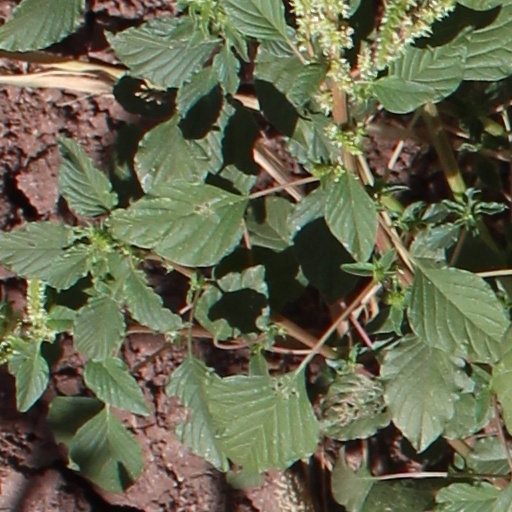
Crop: wheat